Neoteny in humans

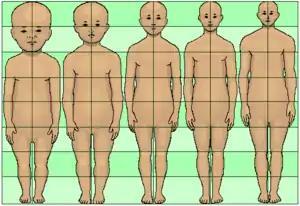
The human head becomes proportionately smaller and the legs become proportionately longer as humans mature. This implies that proportionately large heads and proportionately short legs would be neotenous features for adults.

Neoteny is the retention of juvenile traits well into adulthood. In humans, this trend is greatly amplified, especially when compared to non-human primates. Neotenic features of the head include the globular skull; thinness of skull bones; the reduction of the brow ridge; the large brain; the flattened and broadened face; the hairless face; hair on (top of) the head; larger eyes; ear shape; small nose; small teeth; and the small maxilla (upper jaw) and mandible (lower jaw).